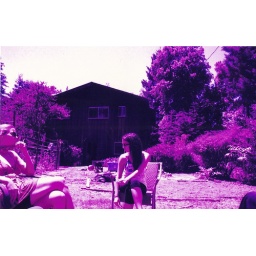
and our house in the forest